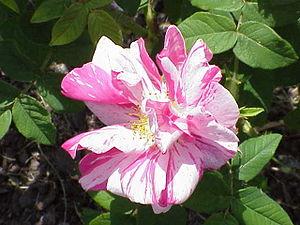
Rosa gallica, le rosier de France ou rosier de Provins, est une espèce de rosier originaire d'Europe centrale et méridionale et d'Asie mineure de la Turquie au Caucase.